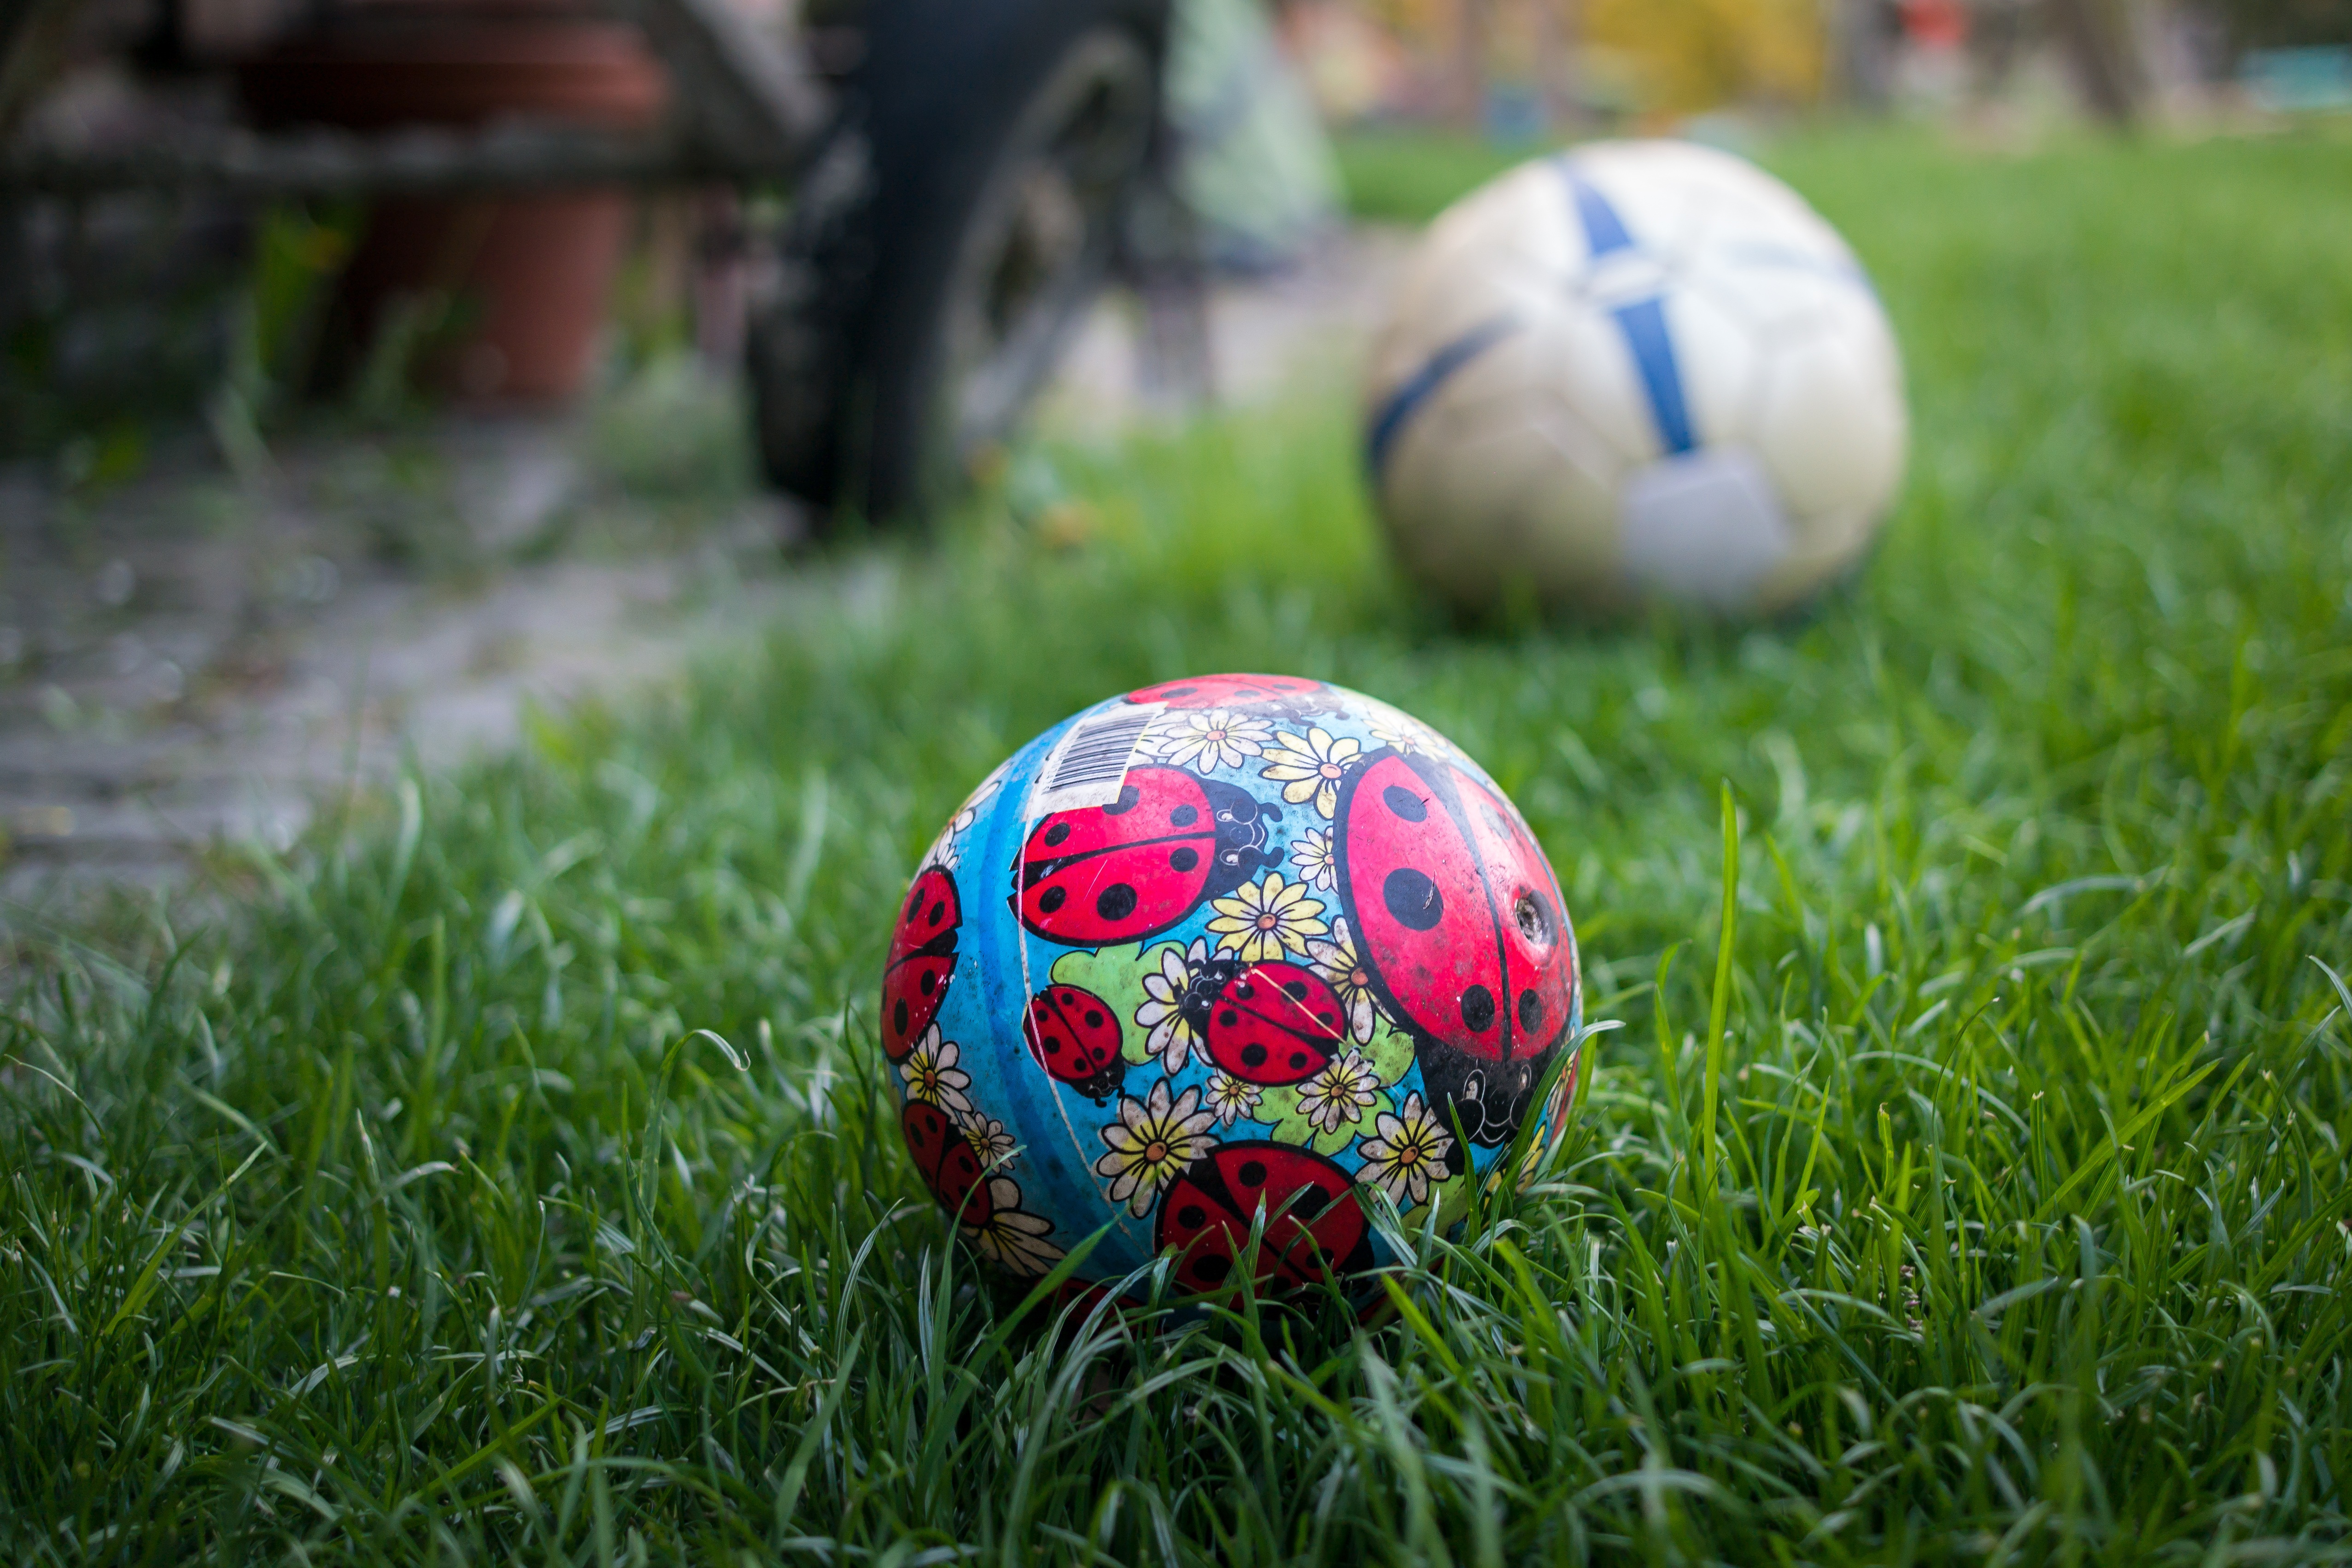
grass, lawn, meadow, play, summer, spring, green, color, garden, ball, easter egg